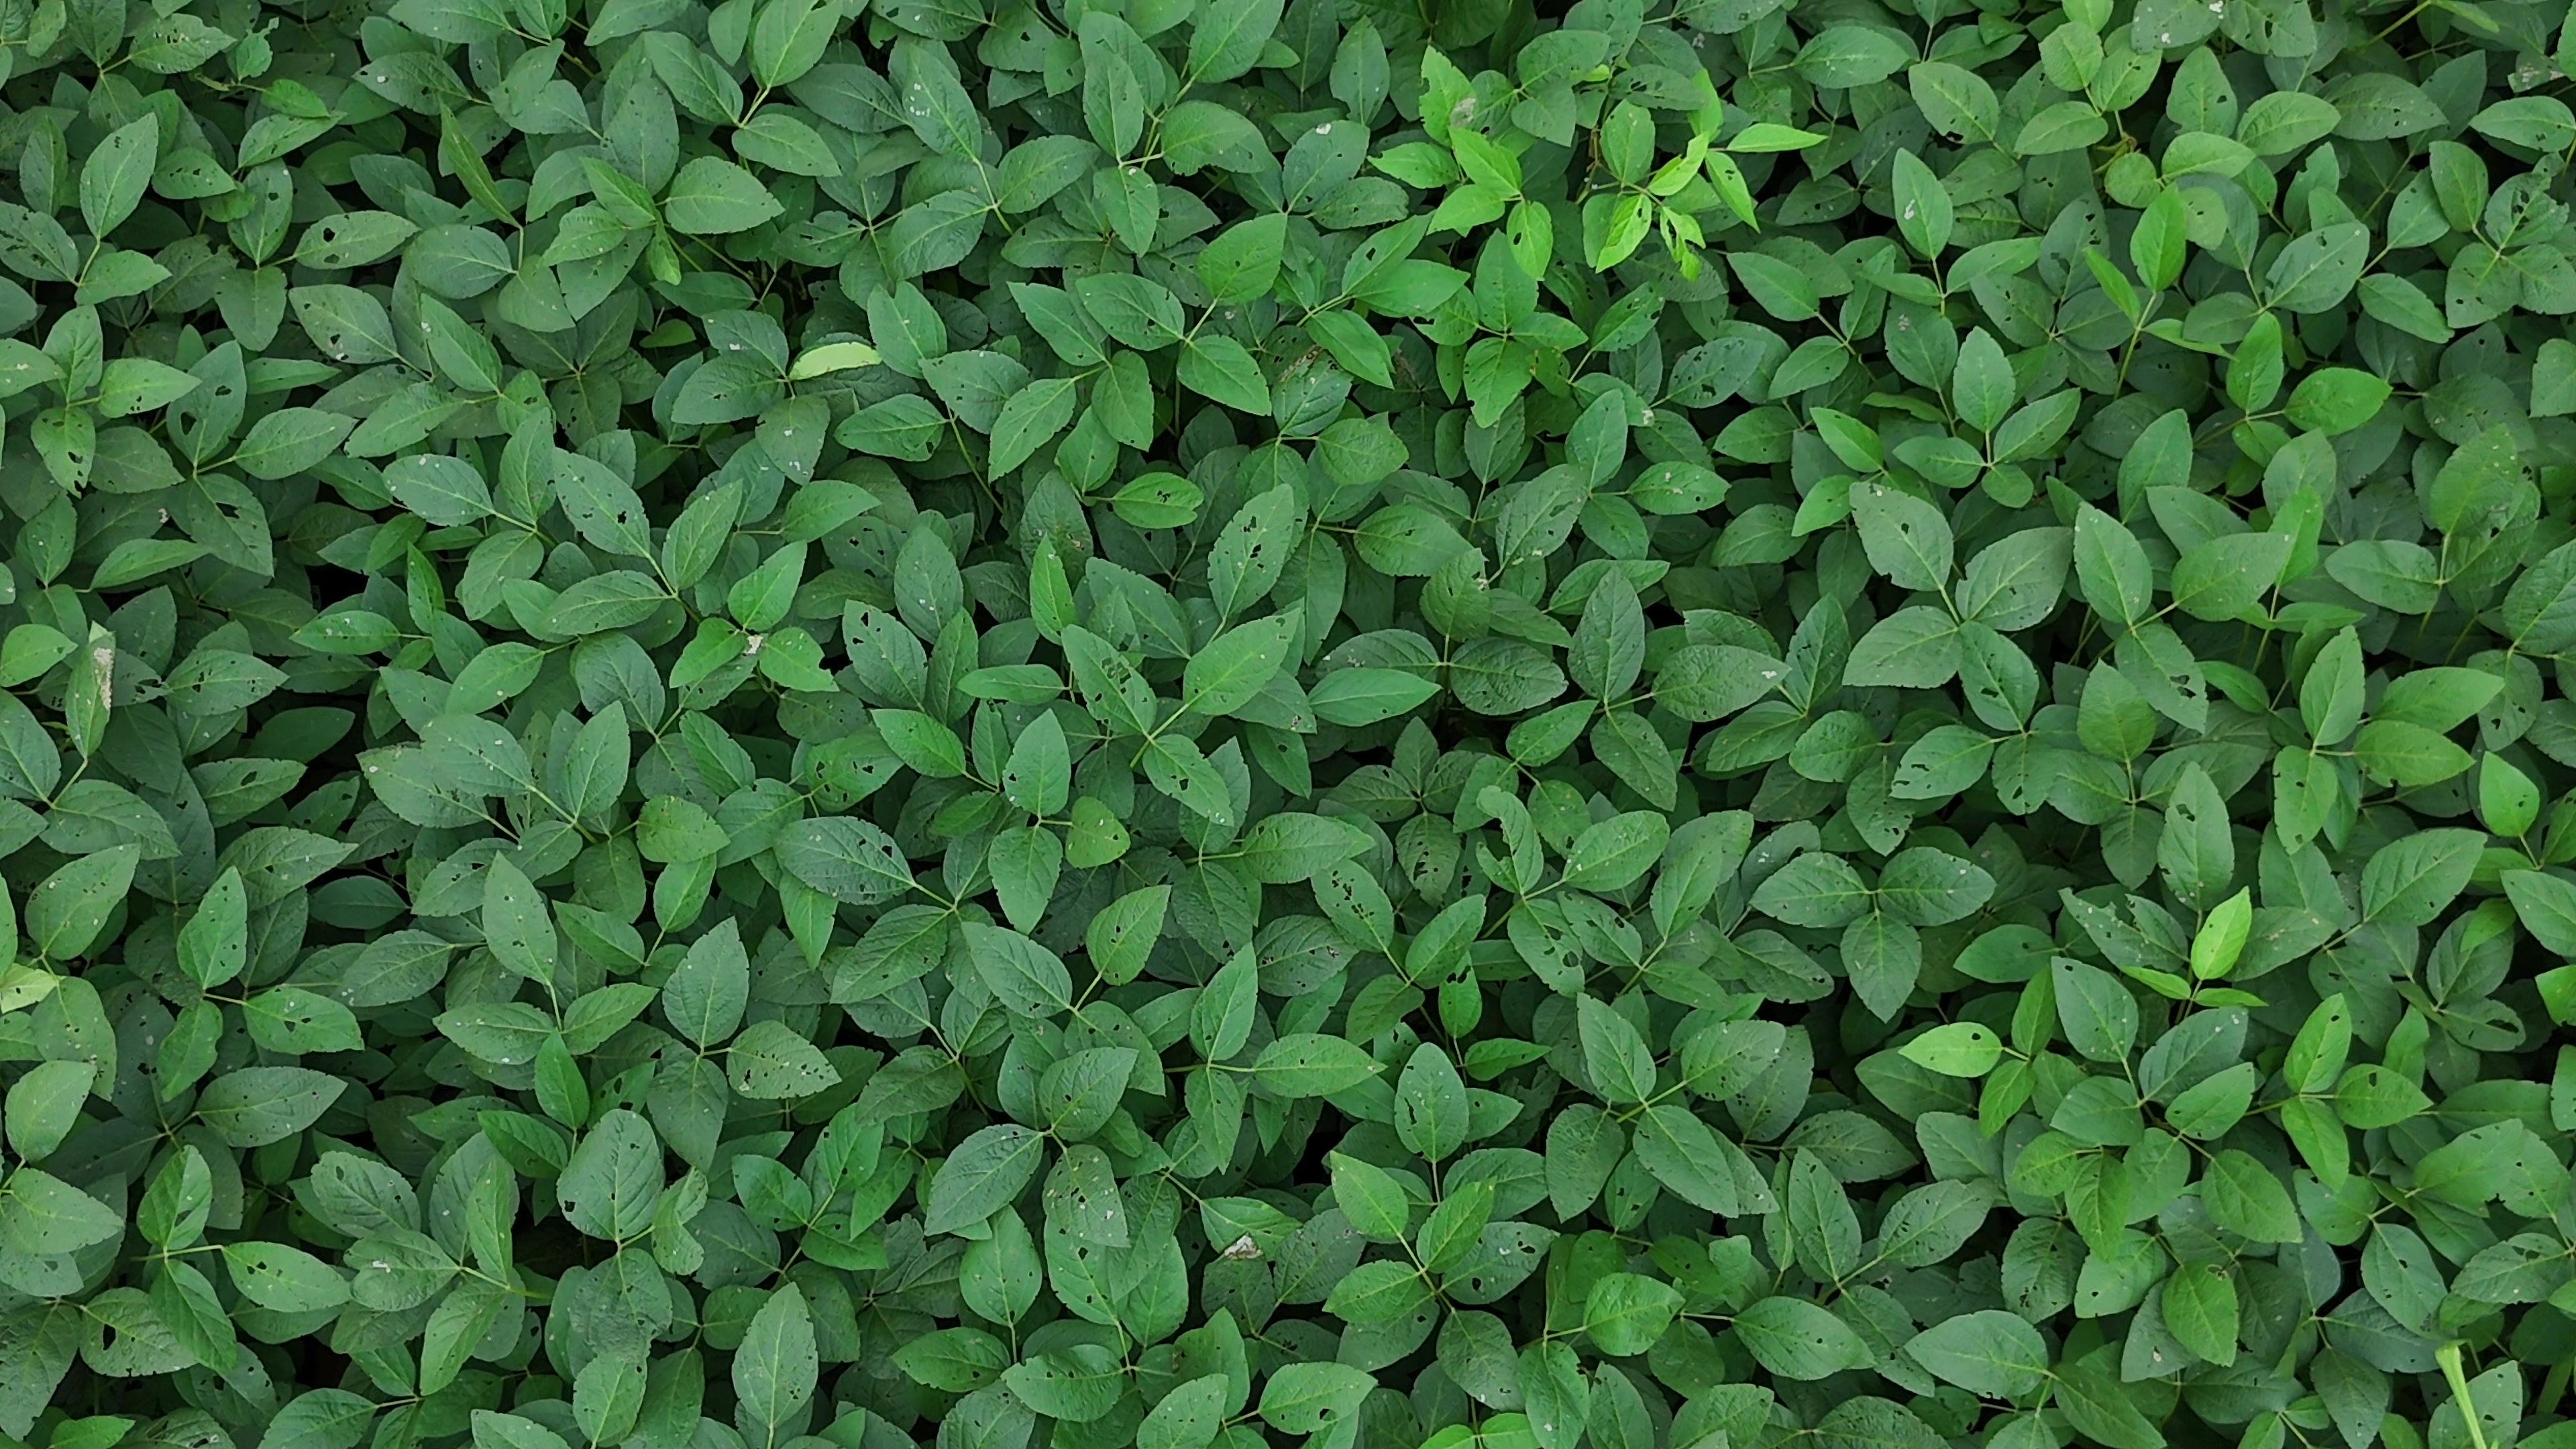
Label: Semilooper_Pest